Waltham-Lowell system

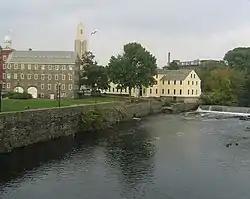
Slater Mill

The precursor to the Waltham-Lowell system was used in Rhode Island, where British immigrant Samuel Slater set up his first spinning mills in 1793 under the sponsorship of Moses Brown. Slater drew on his British mill experience to create a factory system called the Rhode Island System, based on the customary patterns of family life in New England villages.